Kirsten Hellier

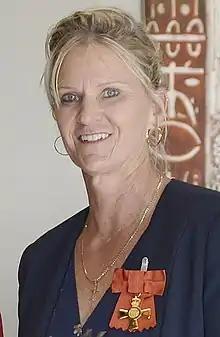
Hellier in 2018

Kirsten Louise Hellier (née Smith; born 6 October 1969 in Tokoroa) is a former javelin thrower, who represented New Zealand at the Commonwealth and the Olympic Games. She set her personal best (62.52 metres) in 1994 with the old javelin type. Hellier was the coach of World Champion shot putter Valerie Adams from 1998 until 2010.